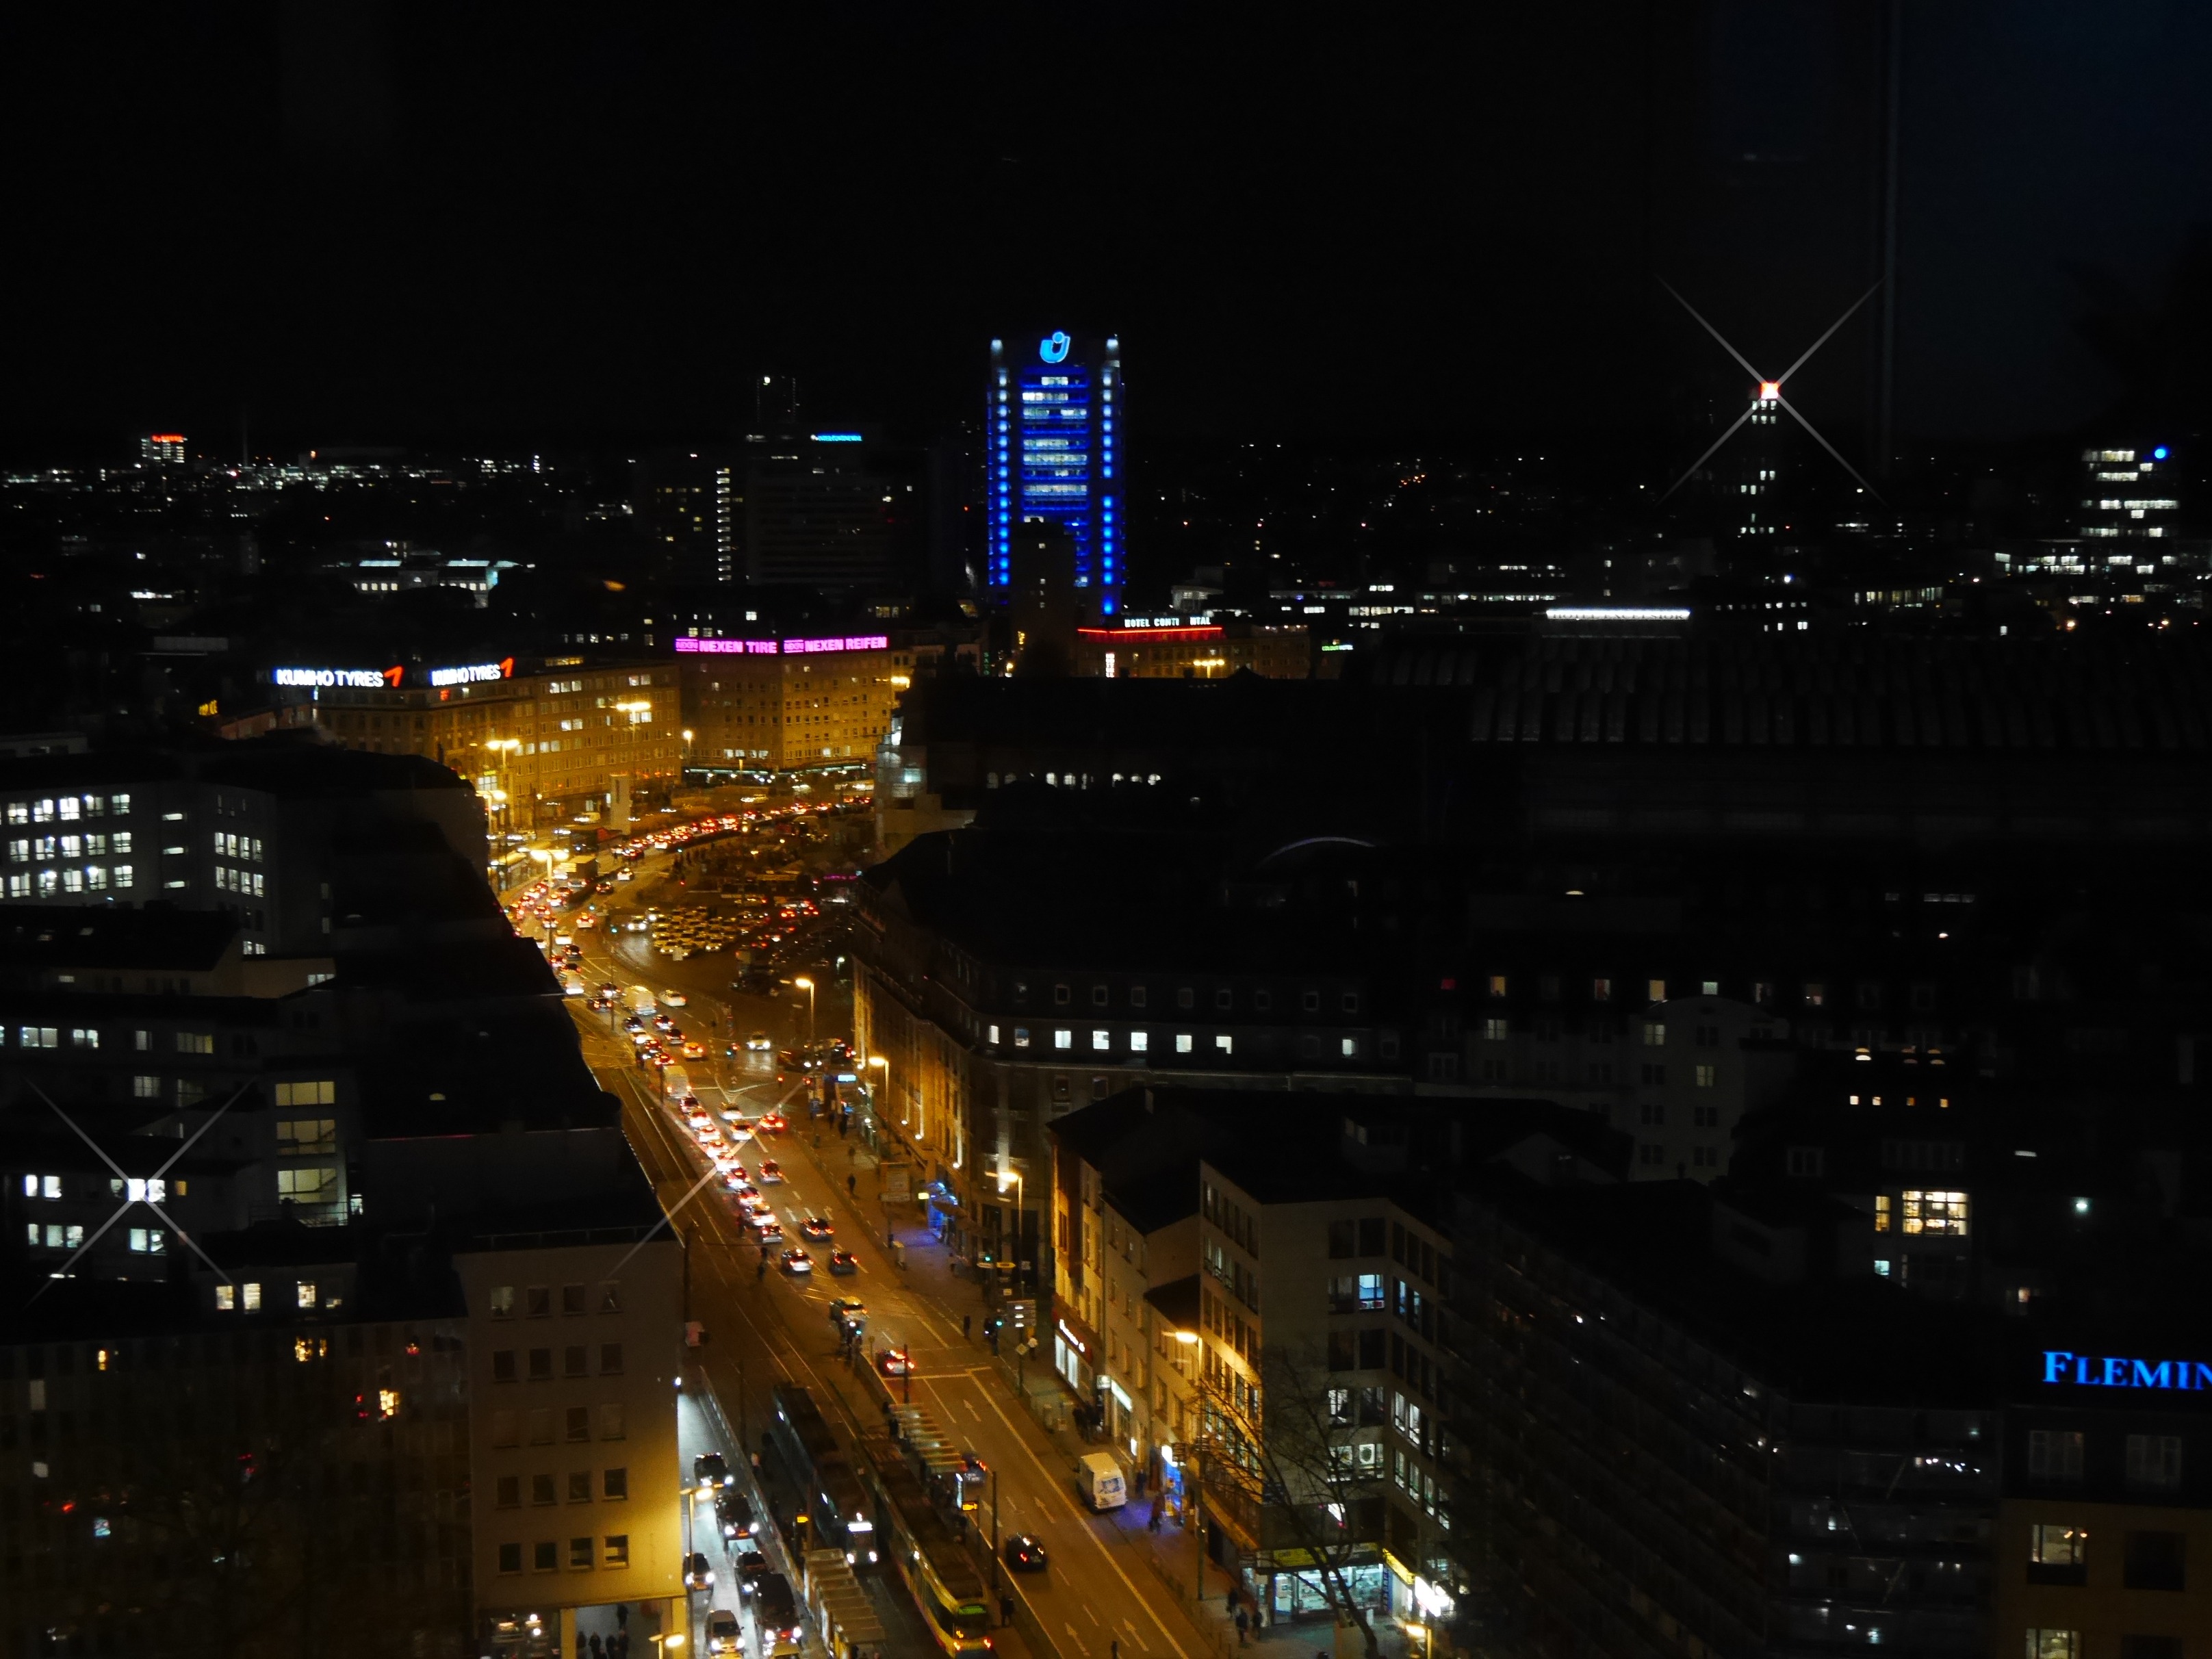
light, architecture, skyline, traffic, night, city, skyscraper, cityscape, downtown, dusk, evening, reflection, darkness, frankfurt, metropolis, street lighting, urban area, human settlement, atmosphere of earth, metropolitan area